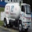
Label: truck